Piotr Nurowski

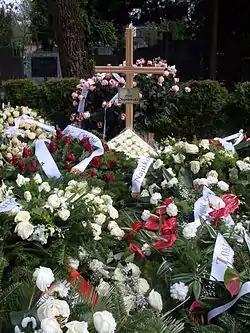
Grave of Piotr Nurowski at Military Powązki Cemetery

Nurowski was born in Sandomierz. He died in Smolensk, Russia in the 2010 Polish Air Force Tu-154 crash.